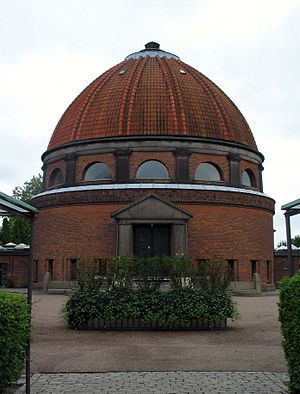
Holger Jacobsen / Værker
Bispebjerg Krematorium
Holger Alfred Jacobsen var en dansk arkitekt, hvis hovedindsats ligger inden for nyklassicismen. Hans mest kendte – og i samtiden meget omdiskuterede – værk er Stærekassen, der blev opført til Det Kongelige Teaters nye scene. Det er et sjældent eksempel på art deco i Danmark. Hans søn Ole Jacobsen var også arkitekt.